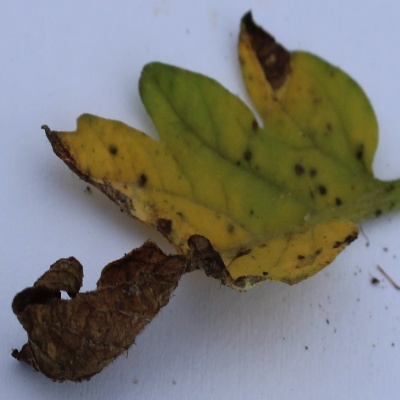
Crop: Tomato
Condition: leaf blight